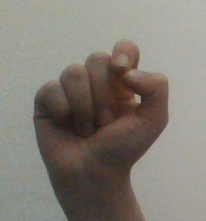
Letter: fa